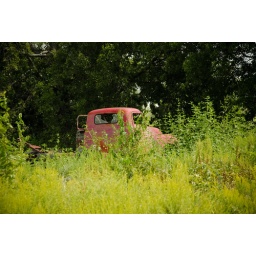
Old rusty truck in field